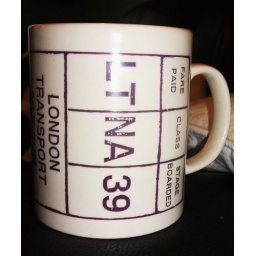
London transport museum &amp;quot;Gibson bus ticket&amp;quot; design coffee mug produced in 1995.